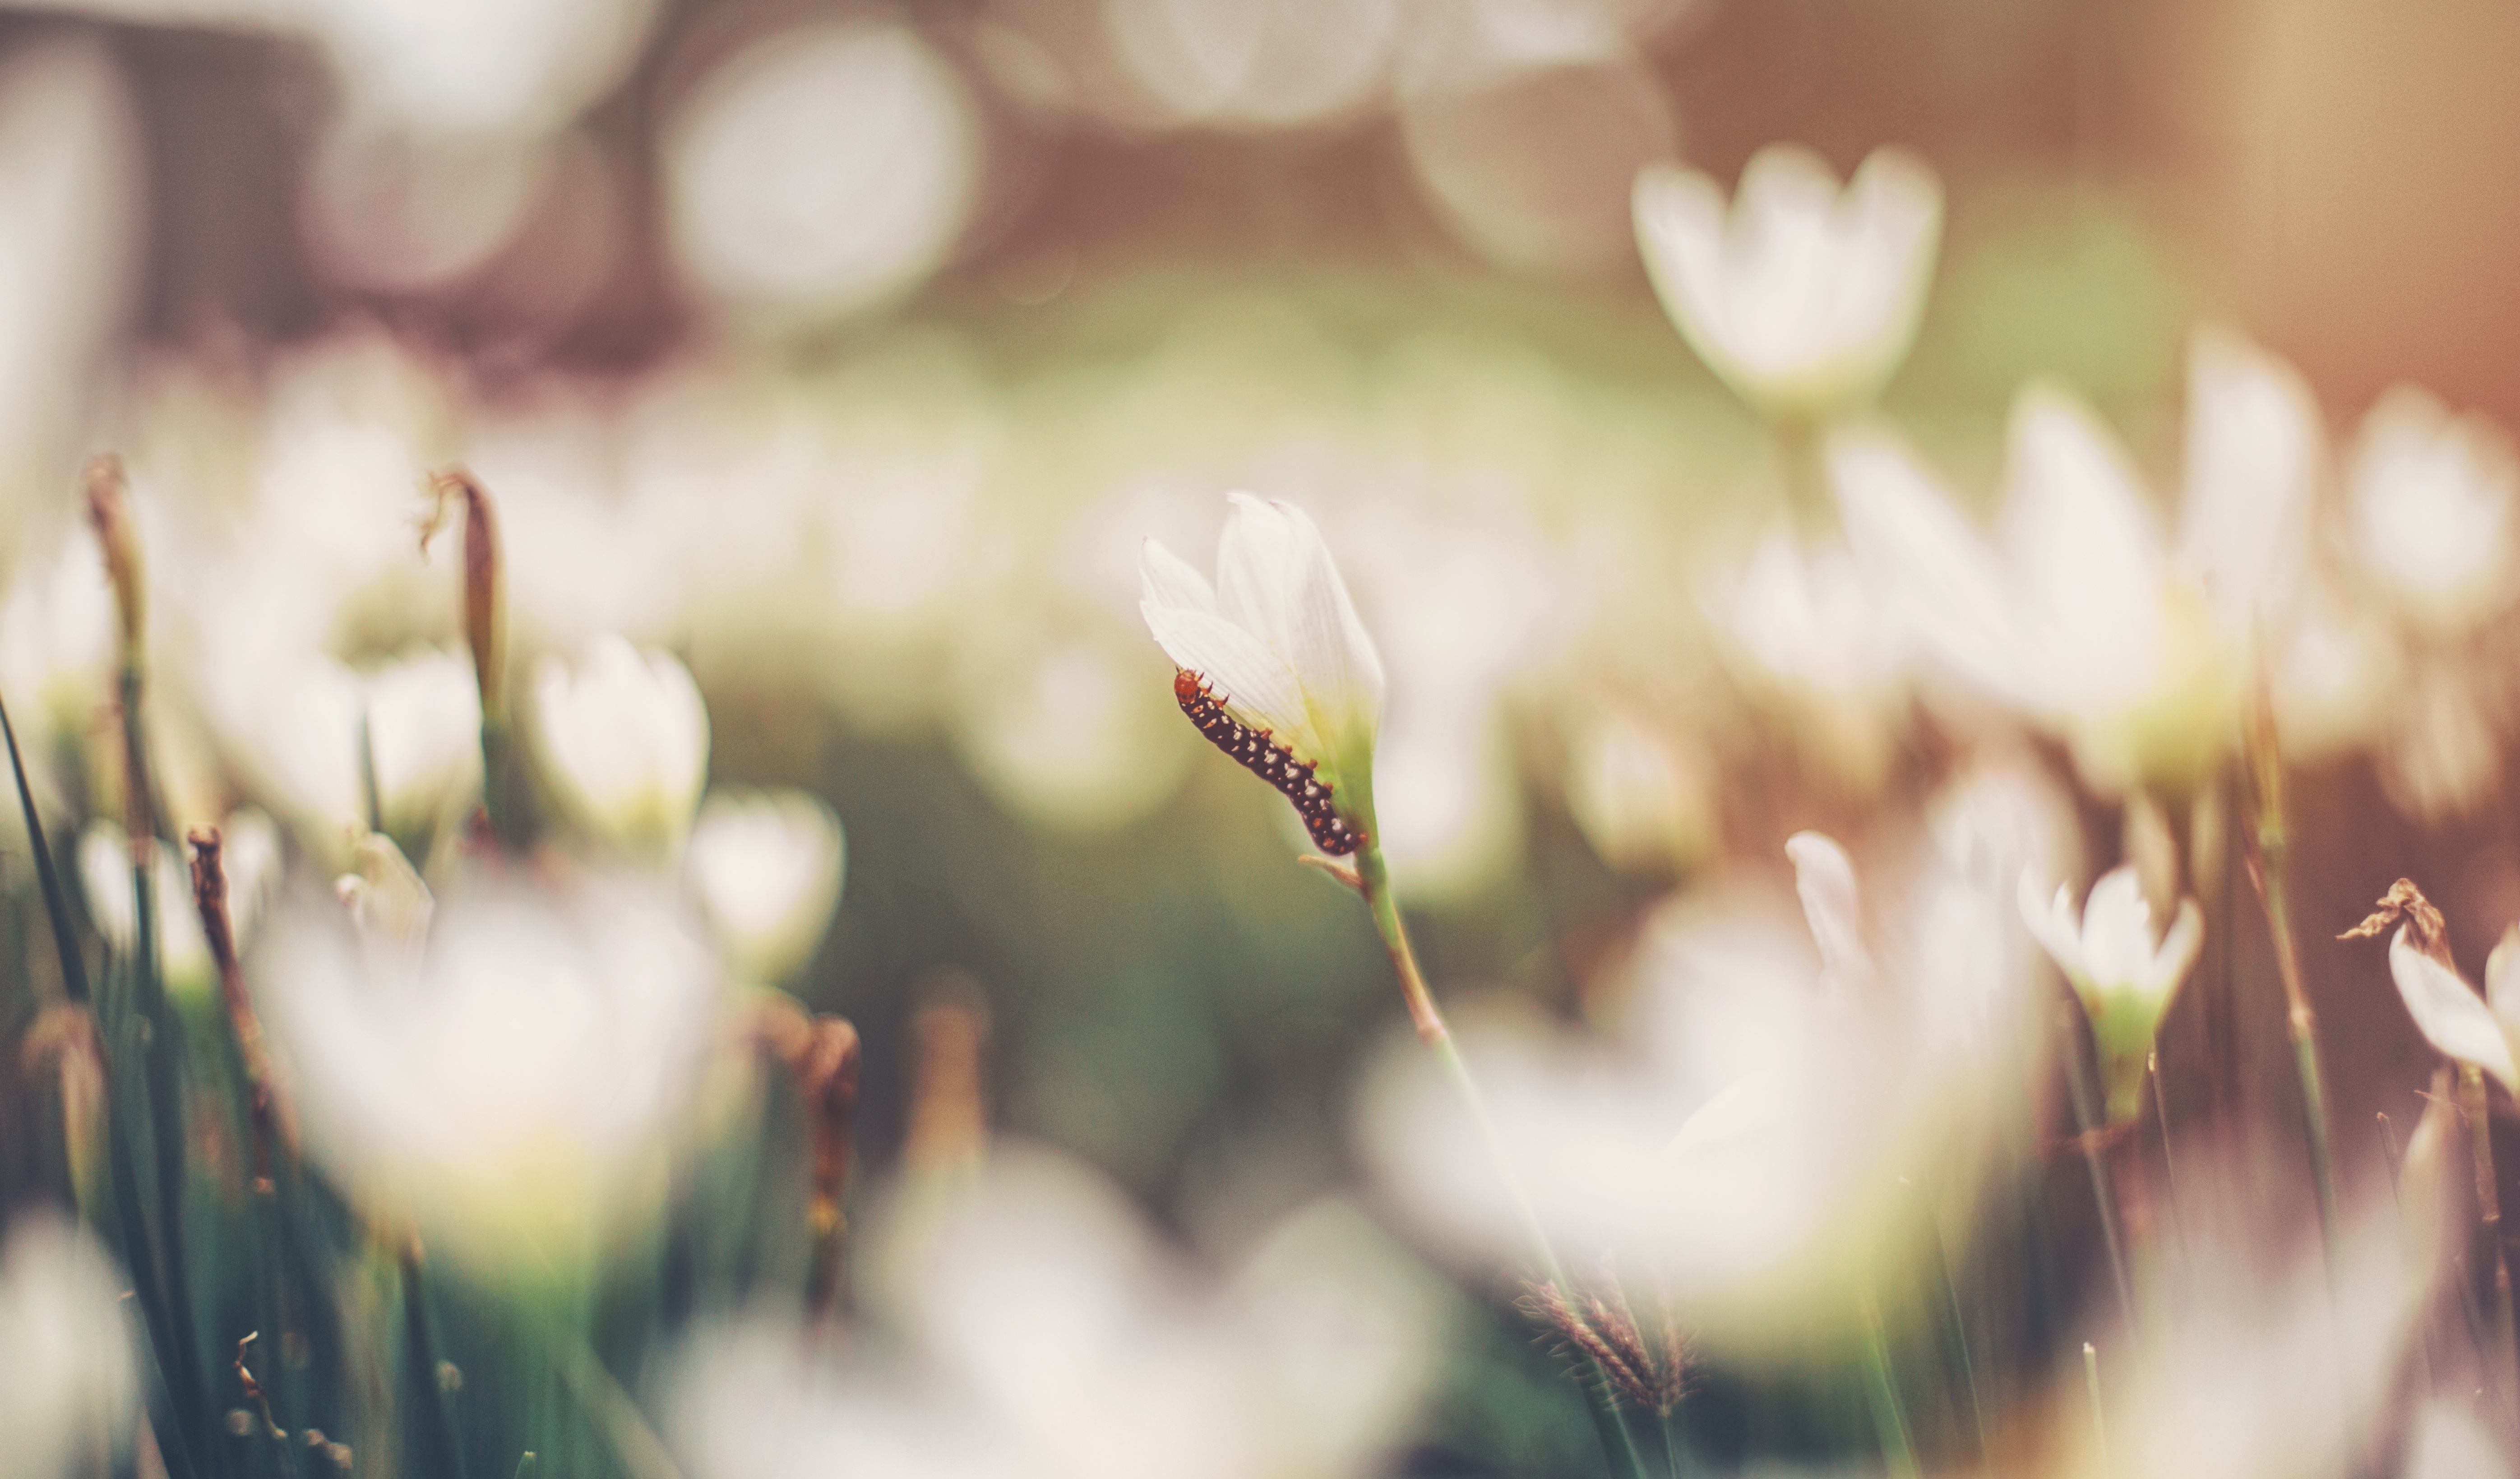
nature, grass, branch, blossom, bokeh, blur, plant, photography, sunlight, morning, leaf, flower, petal, spring, green, botany, flora, caterpillar, flowers, close up, macro photography, white flowers, flowering plant, plant stem, land plant